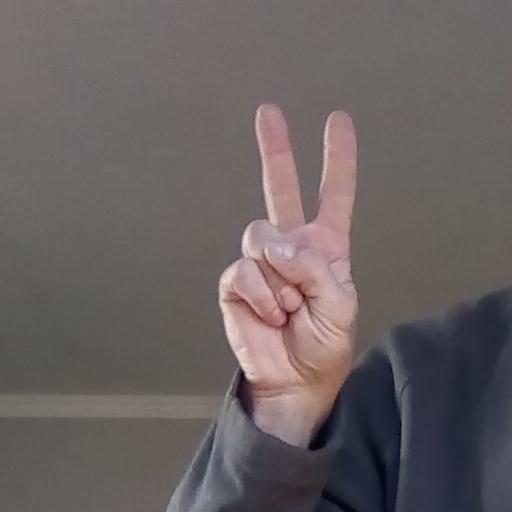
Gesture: peace